Manu Ferrera

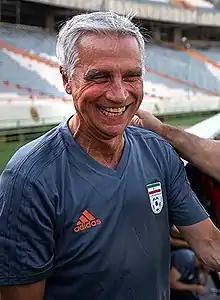

Manu Ferrera (born 21 October 1958) is a Spanish-born football coach, best known for his career in Belgium. He works as a scout for Gent.